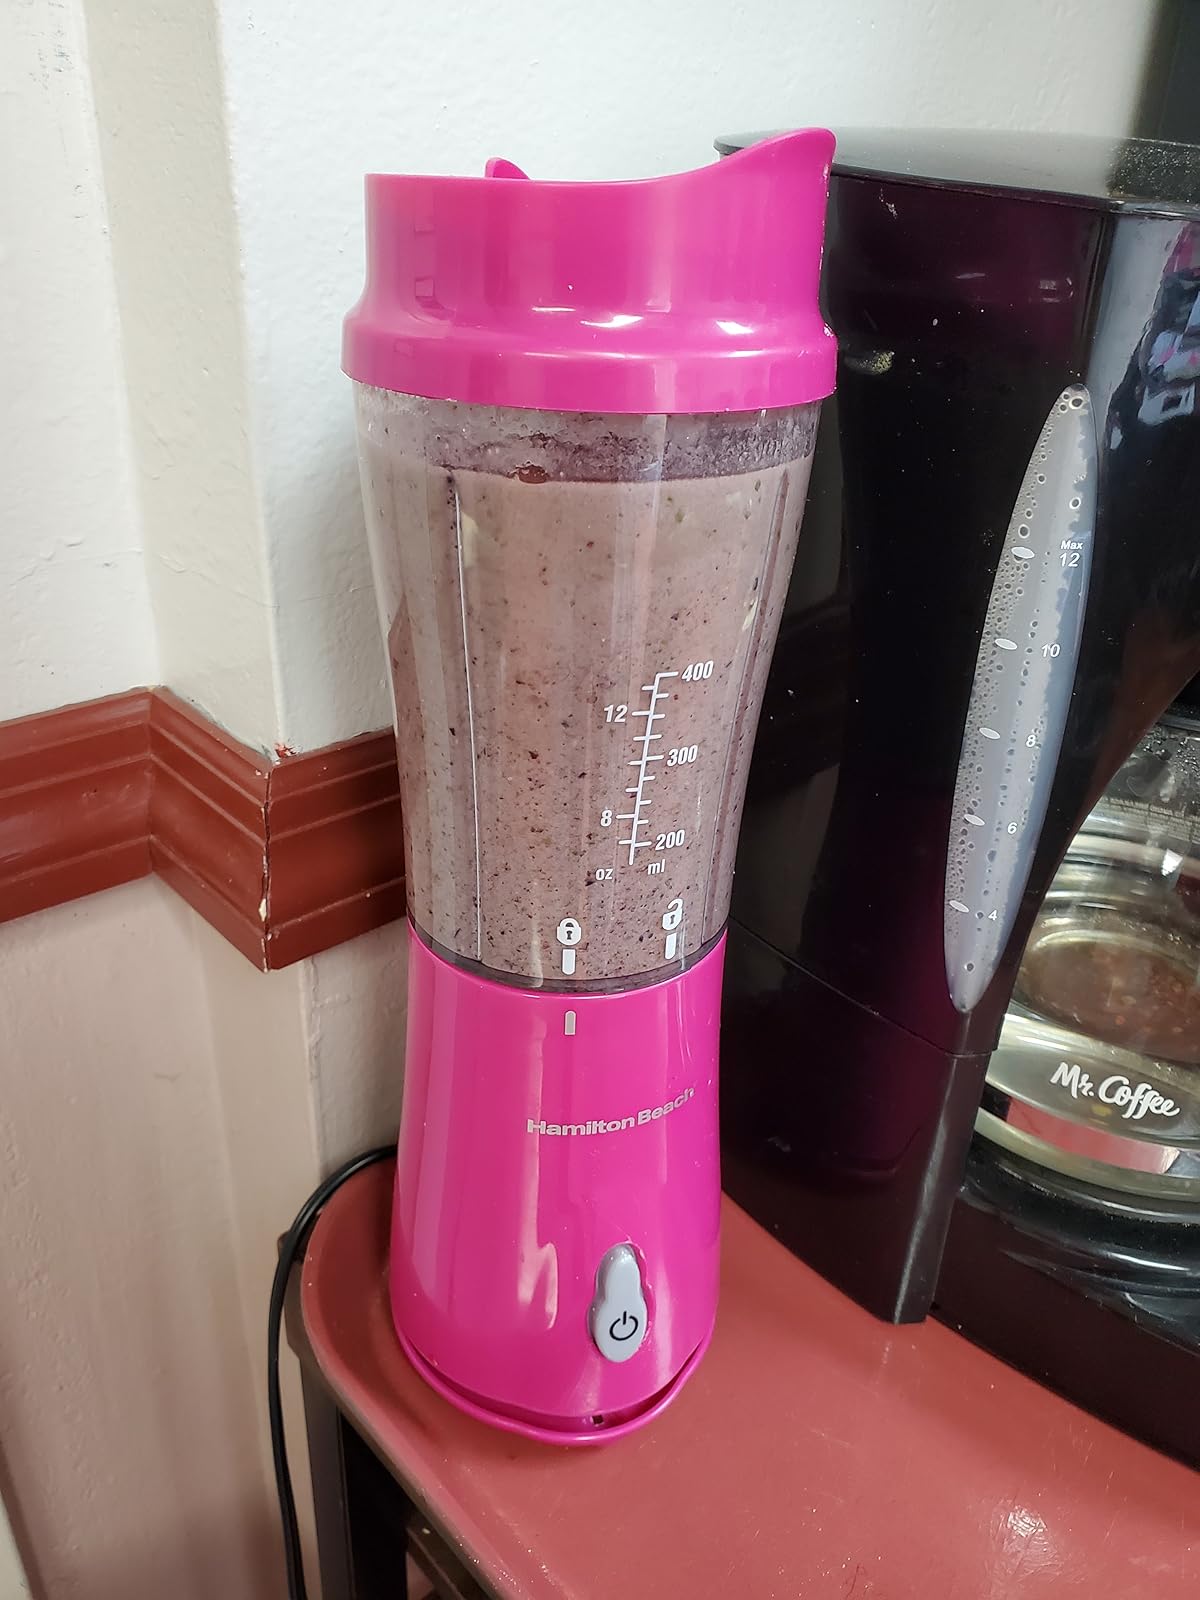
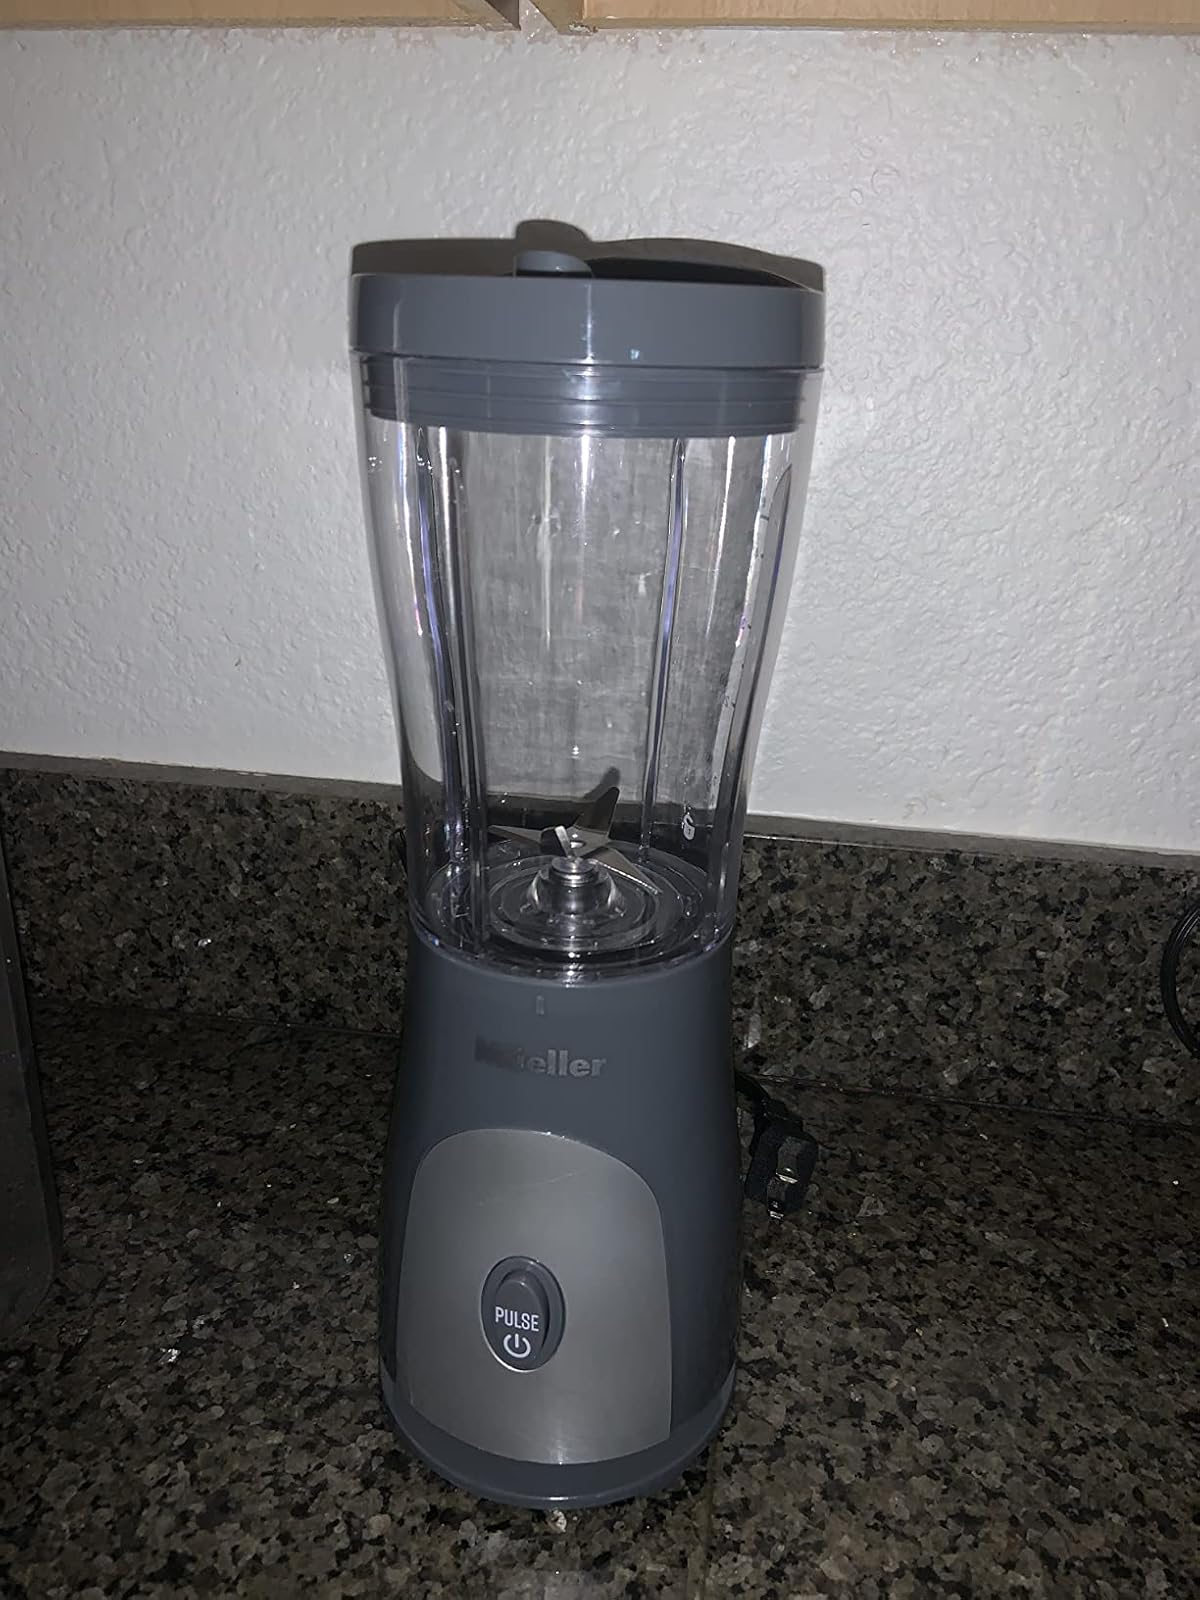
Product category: items_blender
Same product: no